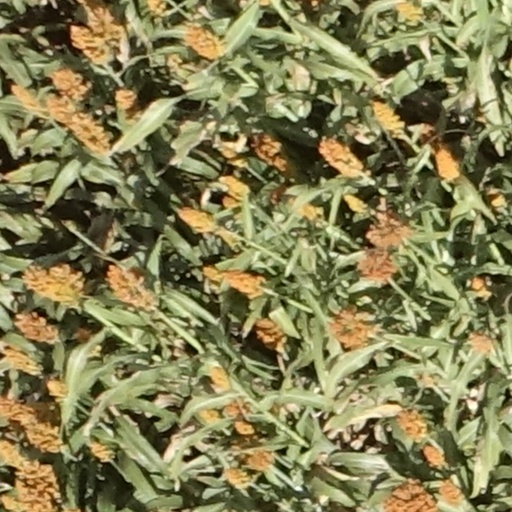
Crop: sorghum